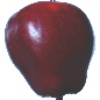
Label: Apple Red Delicious 1